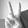
ASL letter: V